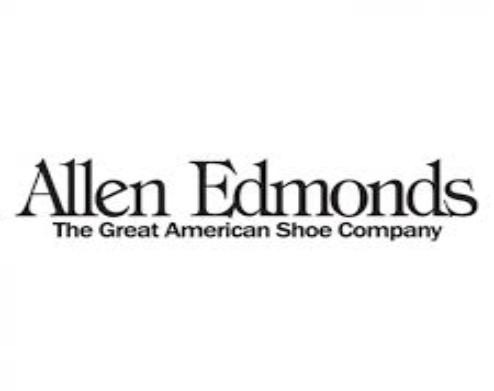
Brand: Allen Edmonds
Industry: Clothes